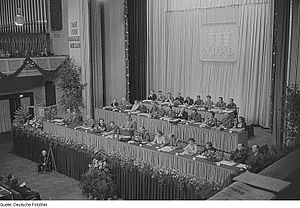
National-Demokratische Partei Deutschlands / Politiske vilkår og  arbejde i DDR
Fra NDPD's partidag i 1950
"National-Demokratische Partei Deutschlands var et blokparti i DDR. Partiet blev grundlagt i 1948 i den sovjetiske besættelseszone støttet af Sozialistische Einheitspartei Deutschlands. Formålet med partiet var at fungere som organisation for tidligere medlemmer af nazipartiet, officerer i Værnemagten, middelklassen og andre ""politisk uafklarede personer"".